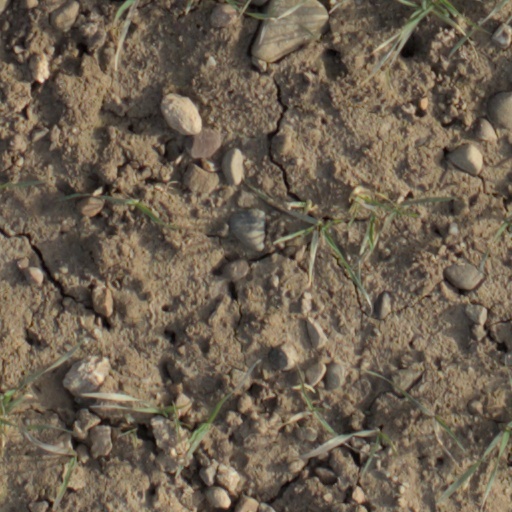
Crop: wheat